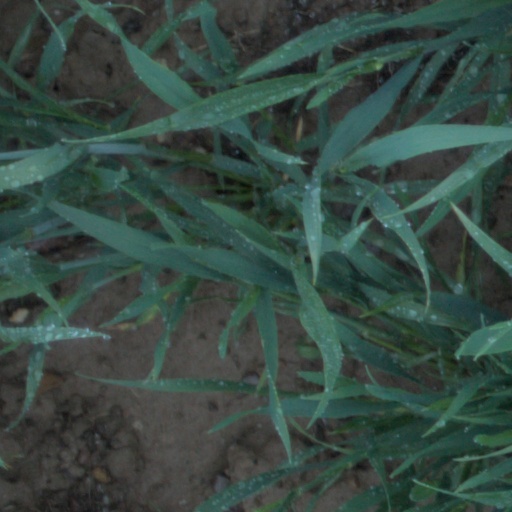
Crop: wheat